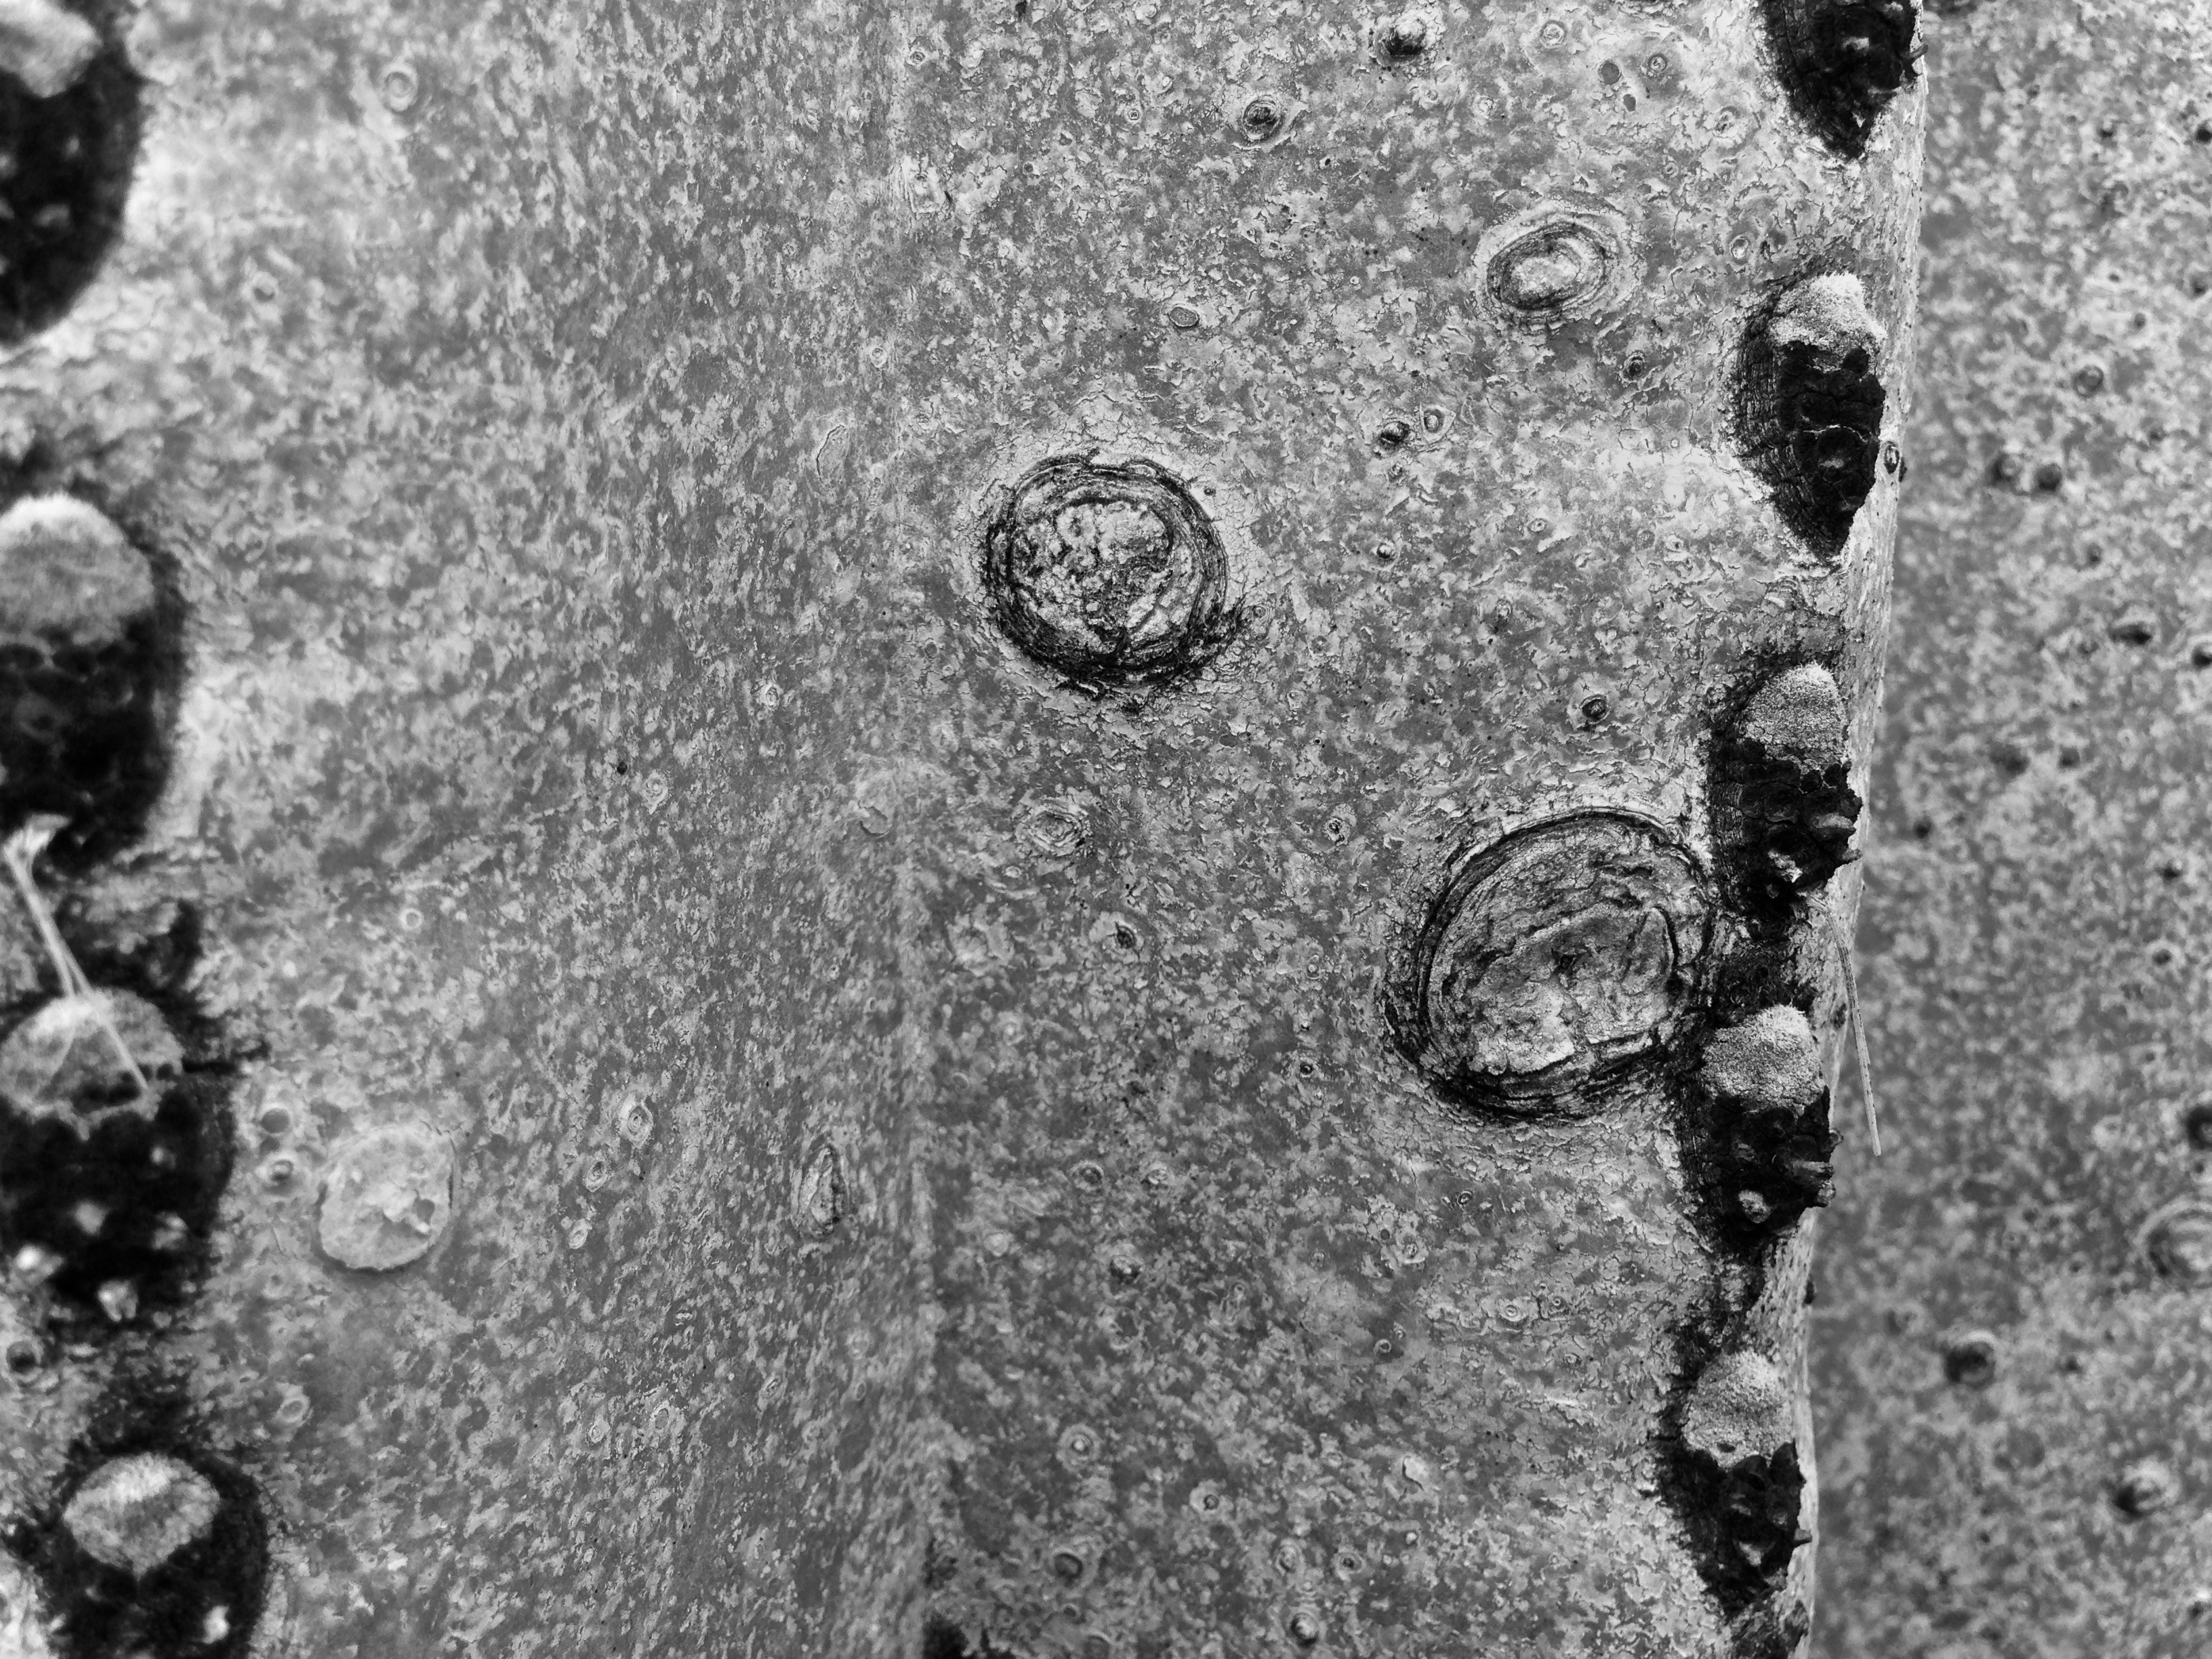
rock, black and white, photography, texture, asphalt, soil, black, monochrome, cool image, road surface, monochrome photography